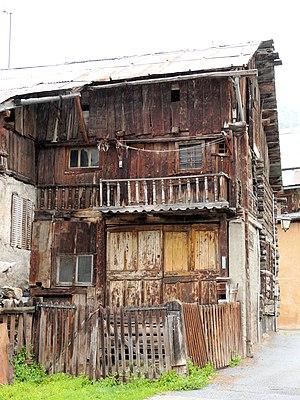
Ceillac - Maison en bois
Ceillac est une commune française située dans le département des Hautes-Alpes, en Provence-Alpes-Côte d'Azur. Partie du parc naturel régional du Queyras, elle se situe à environ 80 km de Gap, préfecture du département. Le village est situé à 1 640 m d'altitude.
La catastrophe du Queyras est un évènement météorologique extrême survenu en juin 1957 dans les Hautes-Alpes, ainsi que dans une partie des départements voisins. Pendant une semaine, des pluies diluviennes s'abattent sur le relief revêtu d'un important manteau neigeux qui fond rapidement. Le cumul des précipitations et de la fonte nivale provoque des crues catastrophiques et d'importants déplacements d'alluvions qui font deux victimes et entraînent des destructions dans plusieurs communes. Les voies routières et ferroviaires étant coupées, une partie de la population du Queyras est évacuée par hélicoptère.
Cet article recense les monuments historiques des Hautes-Alpes, en France.